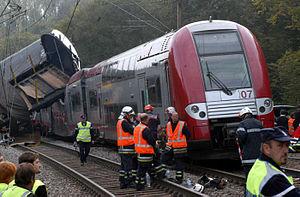
Cette page concerne les événements qui se sont produits durant l'année 2006 en Lorraine.
Cette liste chronologique des principaux accidents ferroviaires dans le monde recense les principaux accidents ferroviaires, de par leur notoriété, leur retentissement international et/ou nombre de victimes.
L'accident ferroviaire de Zoufftgen s'est produit le 11 octobre 2006, à 11 h 44 à Zoufftgen en Moselle, à 36 mètres de la frontière entre le Luxembourg et la France, au point kilométrique 203,720 de la ligne Metz - Zoufftgen. Il s'agit d'une collision frontale entre deux trains qui a fait six morts et deux blessés graves.